Erich Liffmann

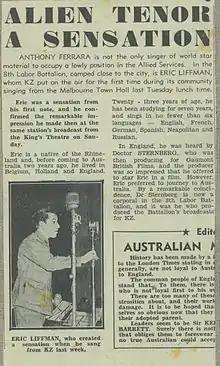
"Radio Times" article describing the discovery of the tenor singer Eric Liffman, May 17–23, 1942. Note that the article is in error regarding the singer's age: he was twenty seven years of age at the time of the concert.

following two broadcasts from the Melbourne-based radio station 3KZ. Until the War's end, he combined Army duties with a significant singing career with regular broadcasts from Melbourne radio and other venues. This included working with Gertrude Johnson in 1943, as part of the nascent National Theater, to produce the opera: The Magic Flute, where he appeared as Tamino. He also took the opportunity to study with Clive Carey at the Melba Memorial Conservatorium of Music. His performance activities assisted in raising thousands of pounds for the war effort and associated charities. This included a charity associated with Lady Jacobena Angliss.